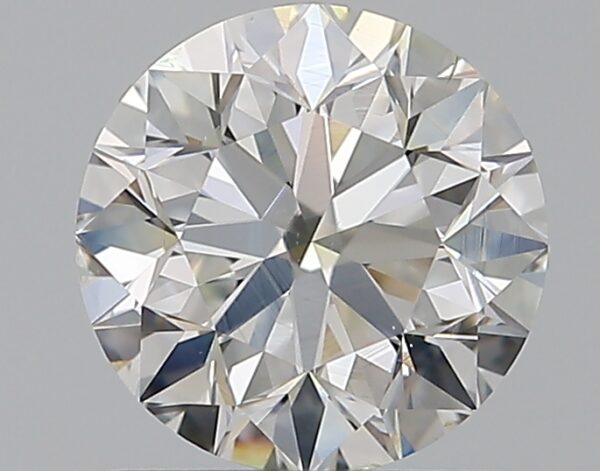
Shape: round
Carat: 0.9
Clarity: SI1
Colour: H
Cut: VG
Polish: EX
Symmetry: EX
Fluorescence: N
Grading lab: GIA
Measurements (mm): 6.02 x 6.05 x 3.9